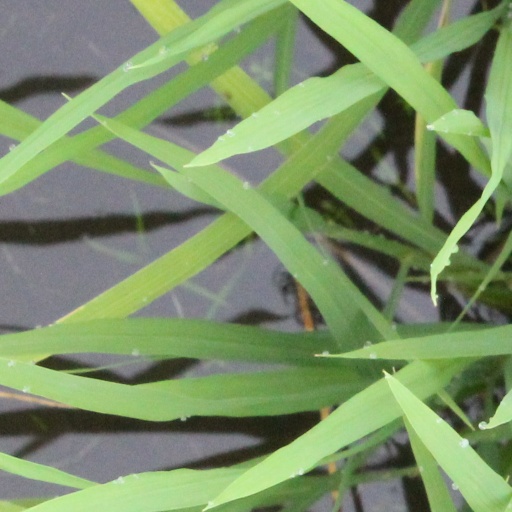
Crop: rice